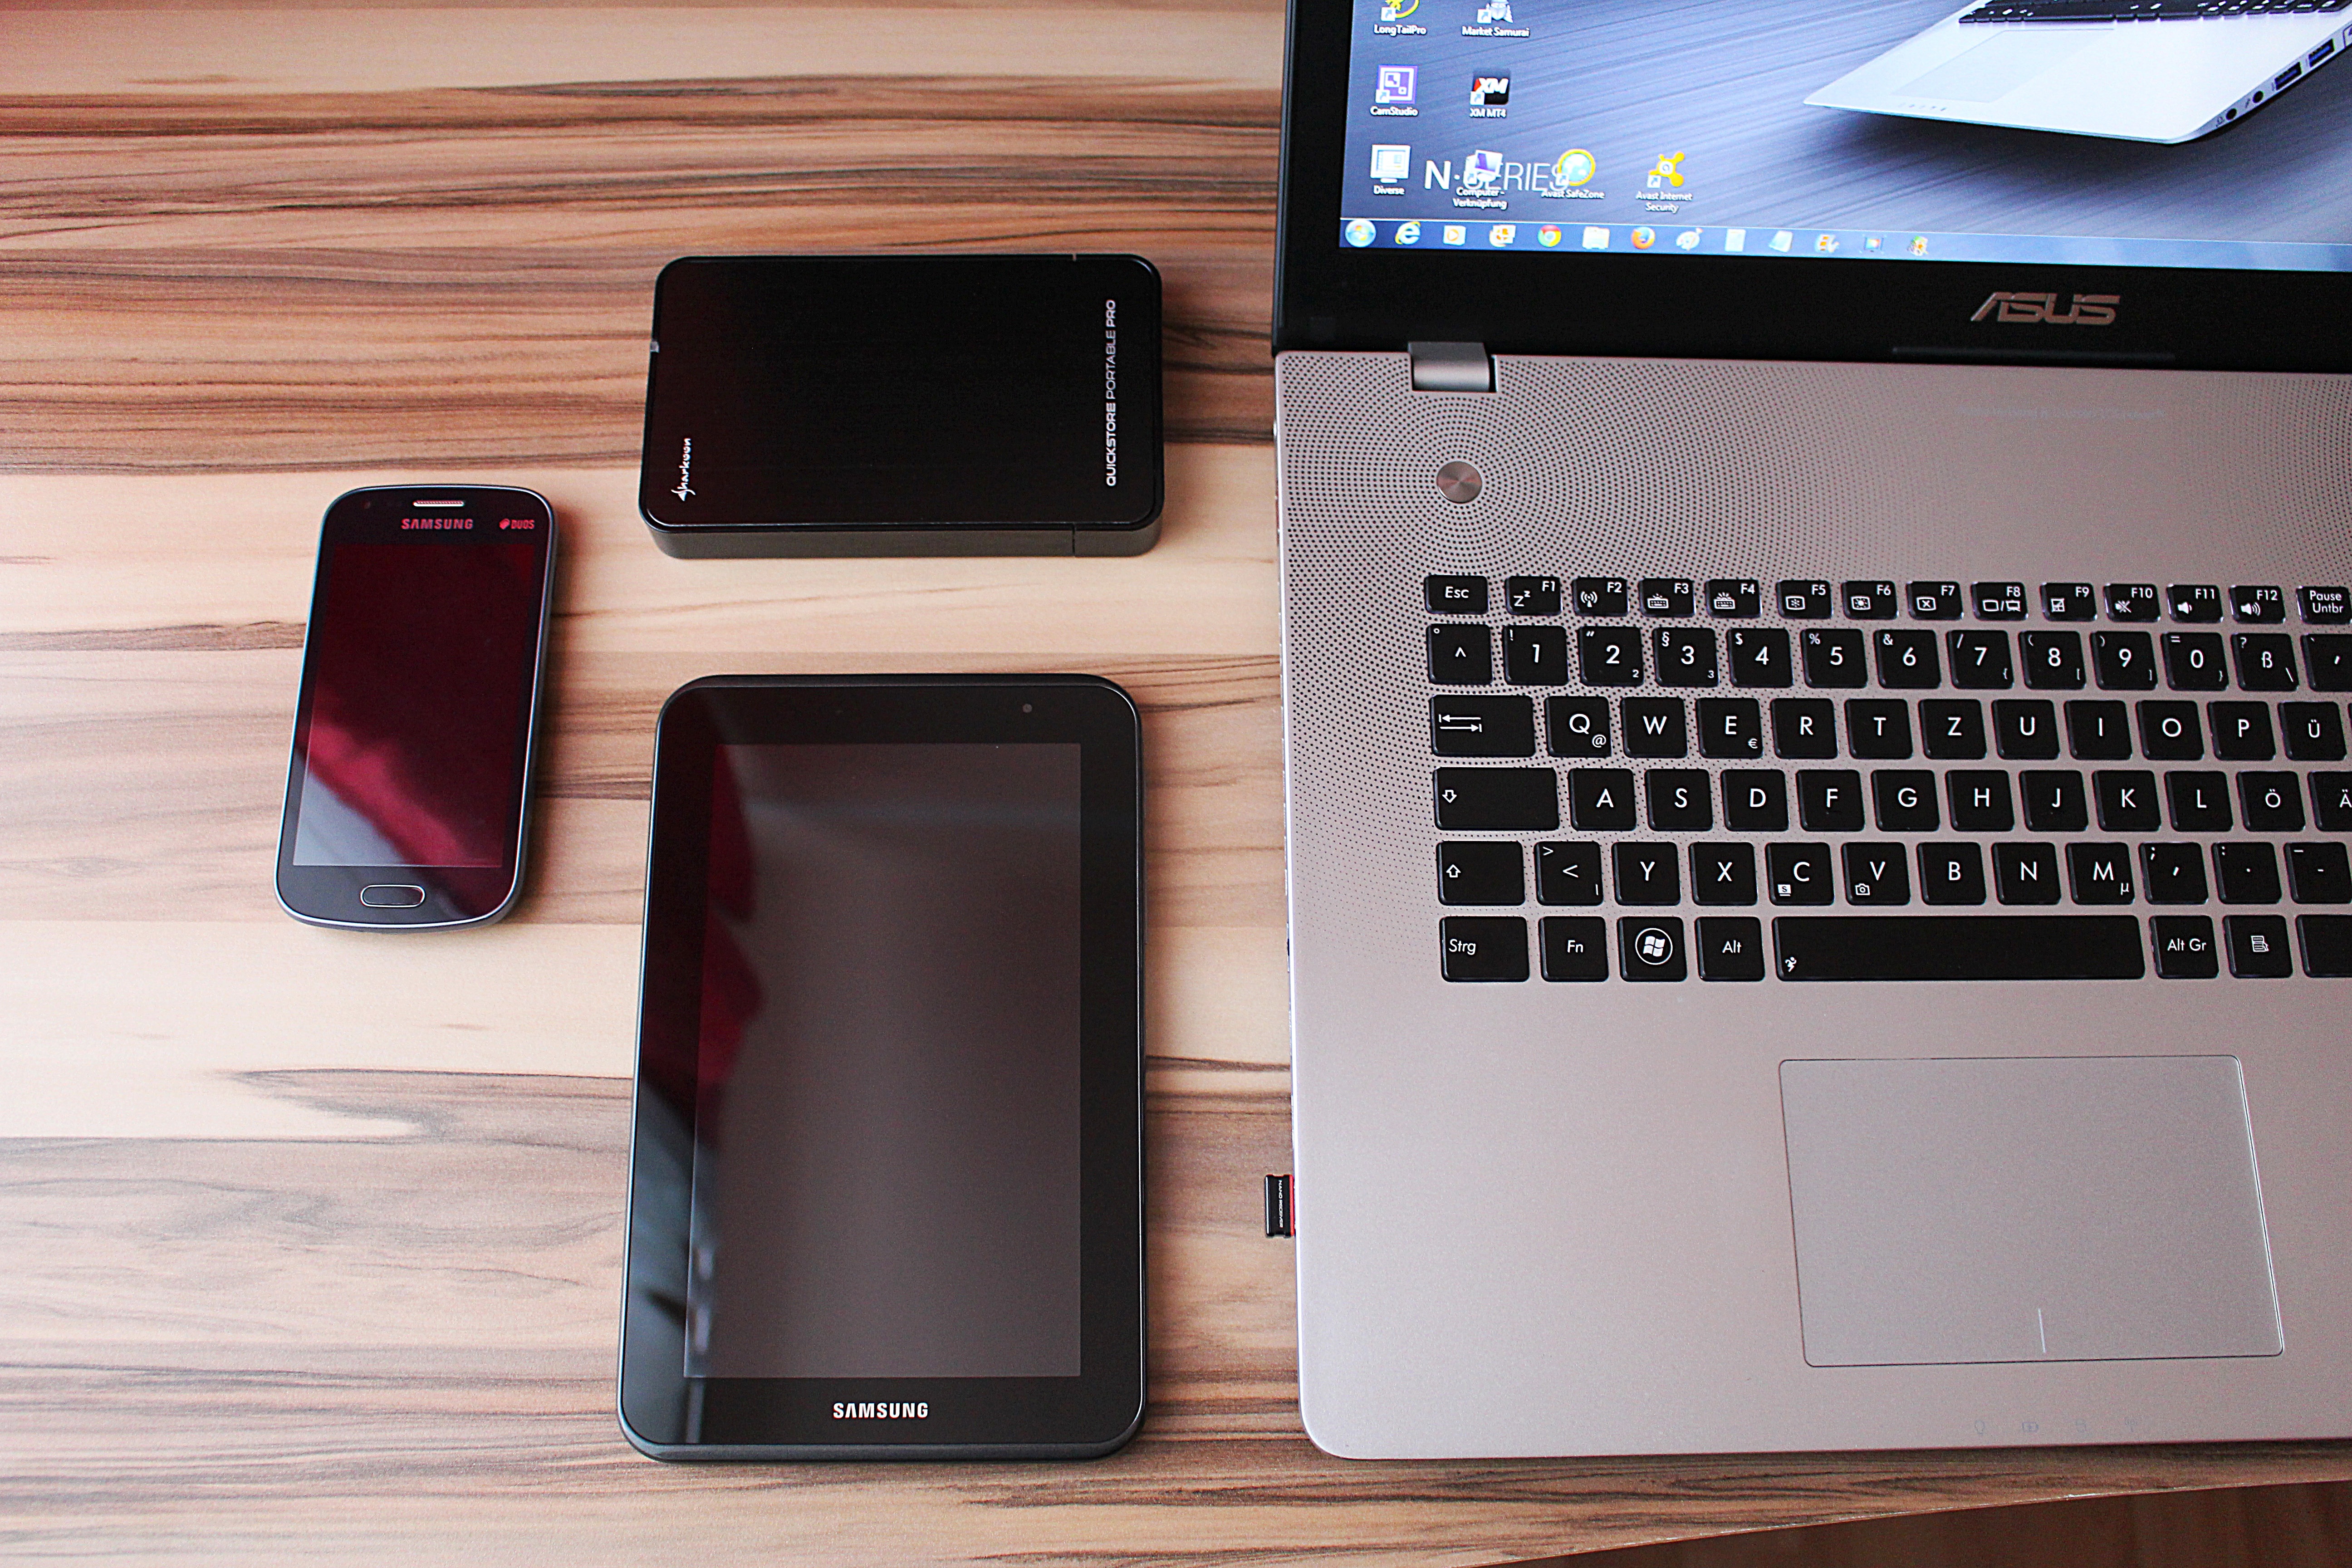
laptop, smartphone, technology, tablet, gadget, mobile phone, brand, electronics, multimedia, hard drive, desktop computer, personal computer, electronic device, computer hardware